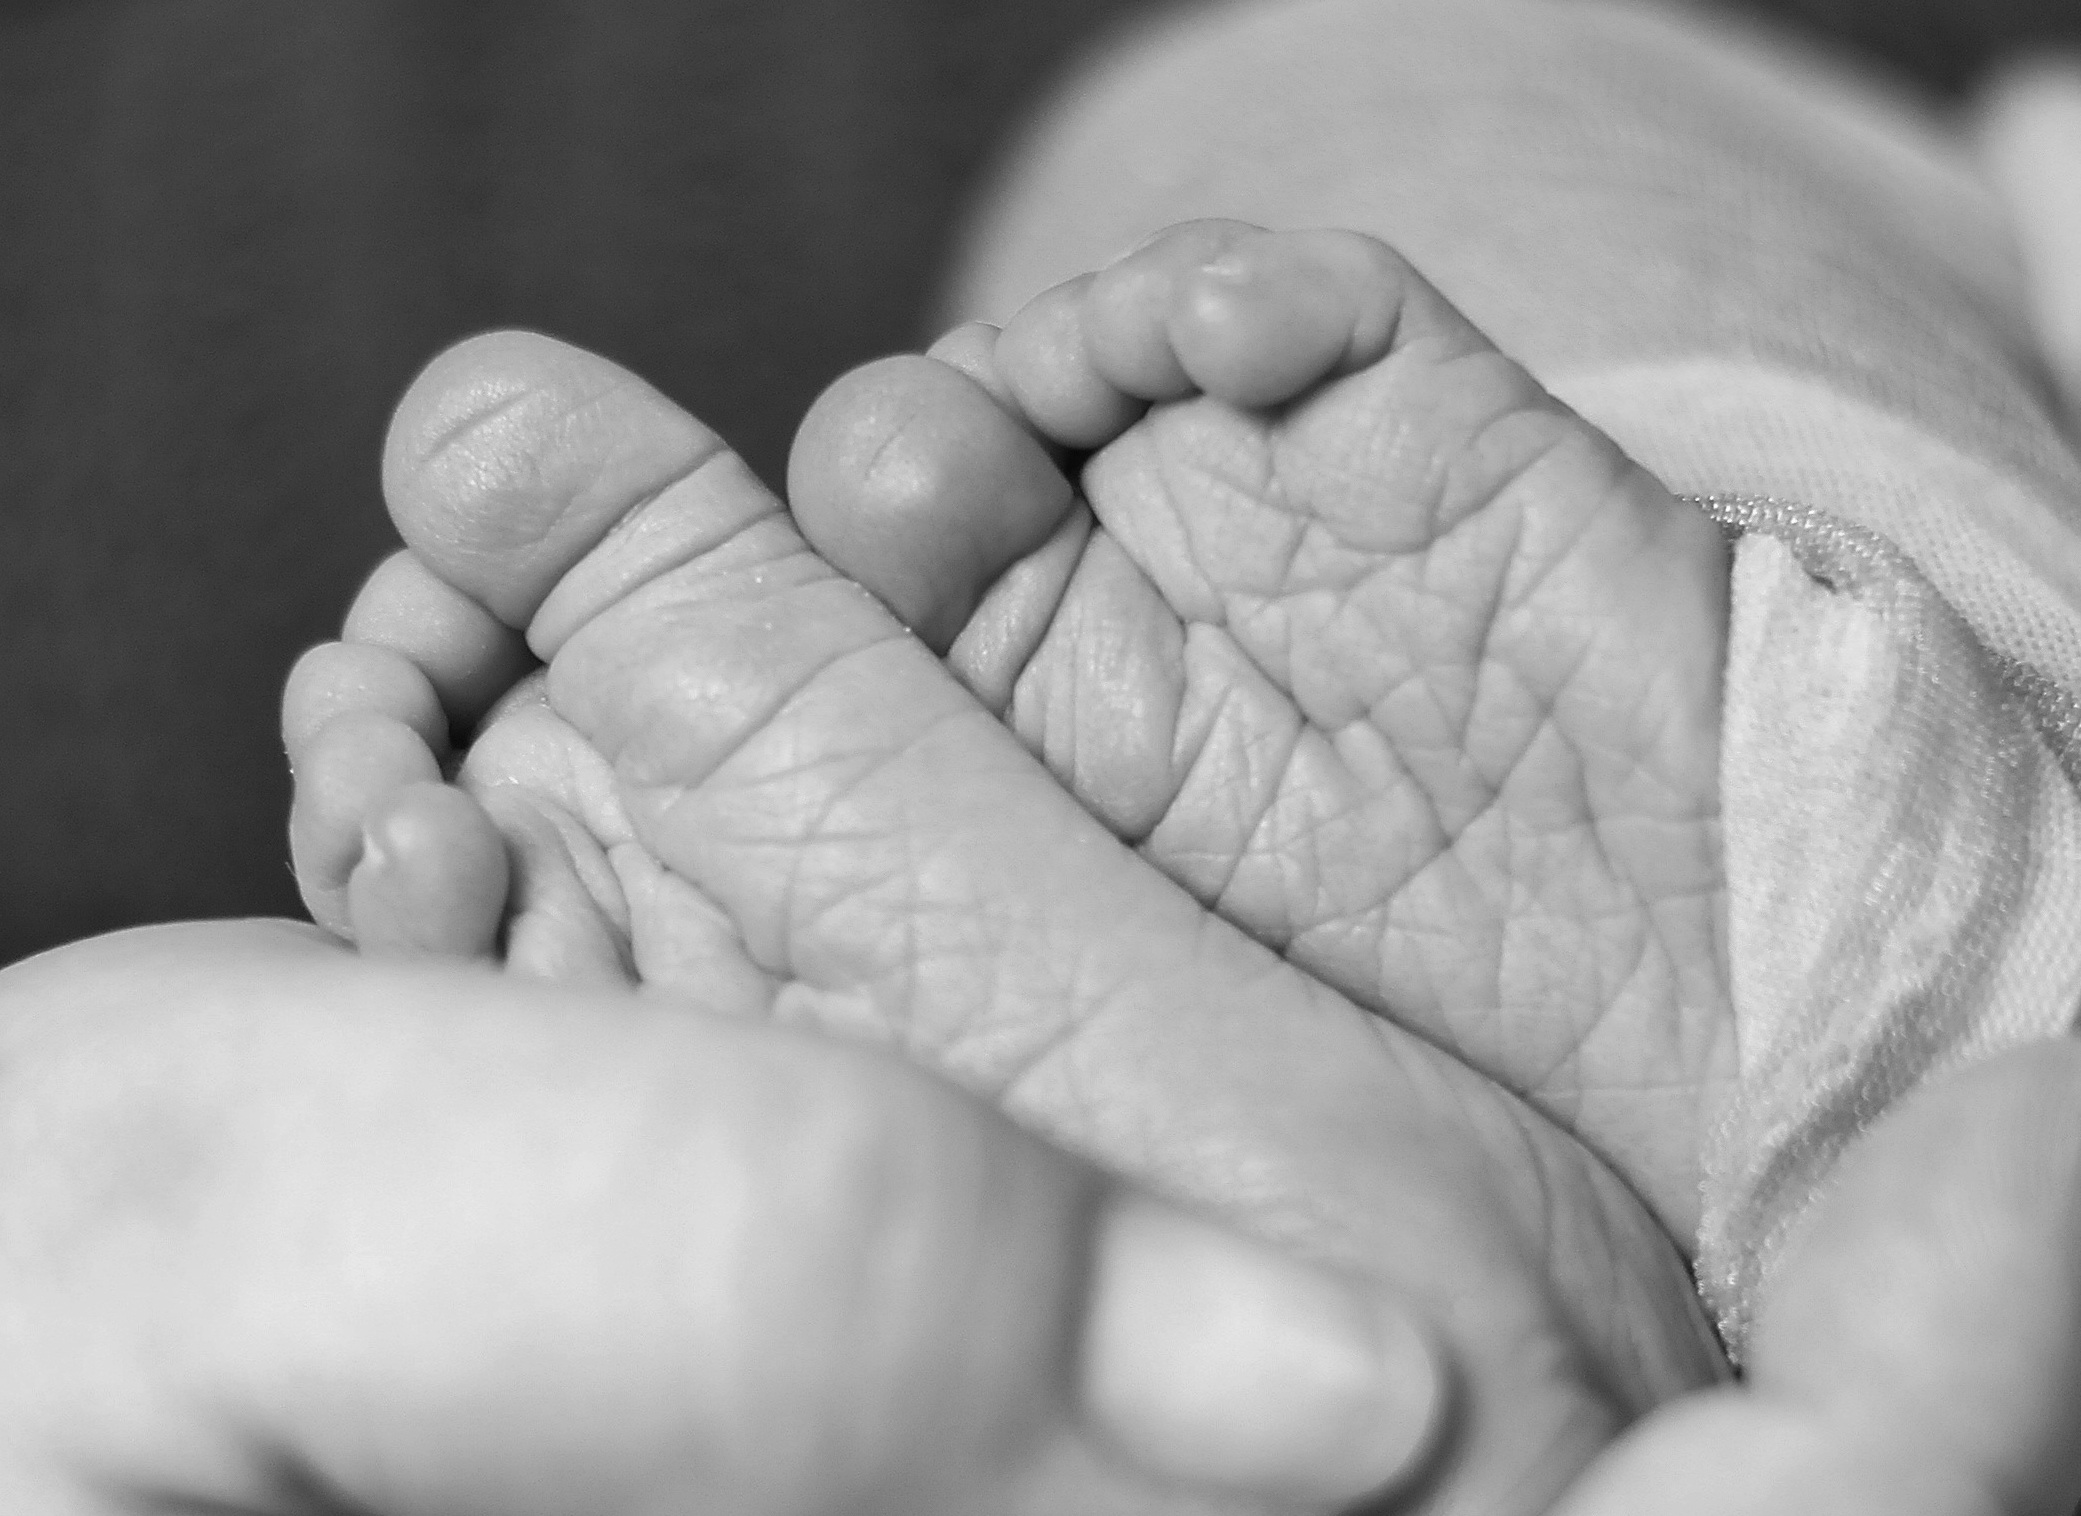
hand, black and white, white, photography, feet, leg, love, finger, child, monochrome, arm, baby, muscle, holding hands, close up, human body, barefoot, family, mother, drawing, relationship, infant, eye, held, skin, organ, protected, born, interaction, sense, monochrome photography